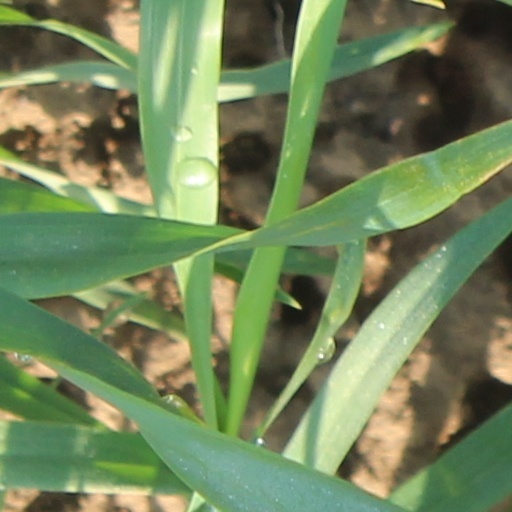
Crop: wheat